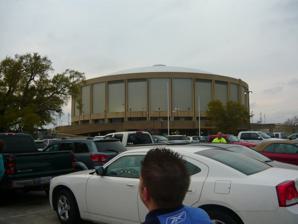
Building: Mississippi Coast Coliseum
Country: United States of America
Year built: 1977
Mississippi Coast Coliseum Mississippi Coast Coliseum Location within Mississippi Show map of Mississippi Mississippi Coast Coliseum Location within the United States Show map of the United States Location 2350 Beach Boulevard Biloxi , Mississippi , 39531 Coordinates 30°23′37″N 88°58′29″W / 30.3935°N 88.9746°W / 30.3935; -88.9746 Public transit CTA Owner Mississippi Coast Coliseum Commission Operator Mississippi Coast Coliseum Commission Capacity 11,500 (concerts) 9,150 (ice hockey) Surface Multi-surface Construction Broke ground 1975 Opened 1977 Construction cost $60 million (expansion) Architect H F Fountain Jr & Associates Tenants Mississippi Coast Sharks ( GBA ) (1992) Mississippi Coast Gamblers ( USBL ) (1994) Mississippi Sea Wolves ( ECHL ) (1996–2005, 2007–2009) Mississippi Beach Kings ( EISL ) (1998) Mississippi Fire Dogs ( IPFL / NIFL ) (1999–2002) Gulf Coast Bandits ( WBA ) (2005) Mississippi Blues ( ABA ) (2009–2010) Mississippi Surge ( SPHL ) (2009–2014) Mississippi Sea Wolves ( FPHL ) (2022–present) Mississippi Coast Coliseum is an 11,500-seat reserved seating, 15,000 festival seating, multi-purpose arena in Biloxi, Mississippi . It was built in 1977. It hosted the WCW Beach Blast in 1993 and the Sun Belt Conference men's basketball tournament in 1992 and 1993. The Metro Conference men's basketball tournaments were contested there in 1990 and 1994 . In addition, the rematch between legendary boxing former world heavyweight champion Larry Holmes and his fellow former world heavyweight champion Mike Weaver was held at the Coast Coliseum on November 17, 2000; Holmes winning by sixth-round technical knockout. Elvis Presley was set to perform at the grand opening, dying before the official opening. The first concert held at the Mississippi Coast Coliseum was by Charley Pride on November 18, 1977, while the first rock band to perform was Blue Öyster Cult on April 16, 1978. The Mississippi Coast Coliseum also holds one of the largest crawfish festivals in America.  This event is held every year, over two weekends in April. Ice hockey It was previously home to the Mississippi Sea Wolves ( ECHL ) ice hockey team. Due to damages to the arena by heavy flooding and winds from Hurricane Katrina in August 2005, the Sea Wolves cancelled their 2005–2006 and 2006–2007 seasons.  Repairs are now virtually complete, and the Sea Wolves returned to the ice on October 27, 2007.  On March 30, 2009, the Sea Wolves announced they had suspended operations once again. However, the Coliseum was not without ice hockey entirely, as the Mississippi Surge announced its membership in the Southern Professional Hockey League and played at the Coliseum from 2009 to 2014. In 2021, the Federal Prospects Hockey League hosted three neutral site games in Biloxi and an ownership group announced a new Sea Wolves team would begin playing in the 2022–23 season. The new organization gained an approval from the county board of supervisors for a two-year lease, pending league approval of the expansion team. The Sea Wolves returned to play for the 2022–23 season at the coliseum. Basketball It was home to the Gulf Coast Bandits , a basketball team that played in the World Basketball Association (WBA). The Bandits cancelled their 2006 season for the same reasons as the Sea Wolves and did not return in 2007. The Coliseum also hosted the Mississippi Coast Gamblers of the United States Basketball League in 1994. On October 13, 2013, the New Orleans Pelicans hosted the Atlanta Hawks in a preseason NBA game. Nearly 4,000 spectators came to the game, won by the Pelicans. The coliseum hosted the 1990 and 1994 Metro Conference men's basketball tournament . Soccer The Mississippi Beach Kings , under the leadership of general manager Roy Turner and coach Gary Hindley , went 18–10 during the 1998 season in the Eastern Indoor Soccer League . Hindley was voted coach of the year for the second-place finish. The Beach Kings won their first playoff series over the Huntsville Fire , two games to one, and lost the championship game to the regular-season champion Lafayette Swampcats , 10–9. The EISL folded the next year. Football The Mississippi Fire Dogs of the National Indoor Football League also played at the arena, folding in 2003. Music It also holds an annual rock festival , known to the locals as CPR FEST. It is presented by the local radio station 97.9 WCPR-FM . It consists of various popular rock artists.  Such bands as Three Days Grace , Hinder , and Staind have performed at the event. In 2007, Daughtry , Saliva , and Puddle of Mudd performed. Ozzy Osbourne and Mötley Crüe both played here during the height of their success. Depeche Mode have also performed at the venue during their Devotional World Tour. Miranda Lambert has performed in the venue multiple times, most recently being during her Wildcard Tour in early 2020. Guns N' Roses performed in the Coliseum on September 20, 2023, as part of their We're F'N' Back! Tour . Wrestling WWE has held many events, including WWE Smackdown and WWE Raw . It has also held many house shows, and in September 2013, it held Monday Night Raw for the first time in 8 years. SmackDown comes about once a year. References